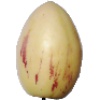
Label: Pepino 1